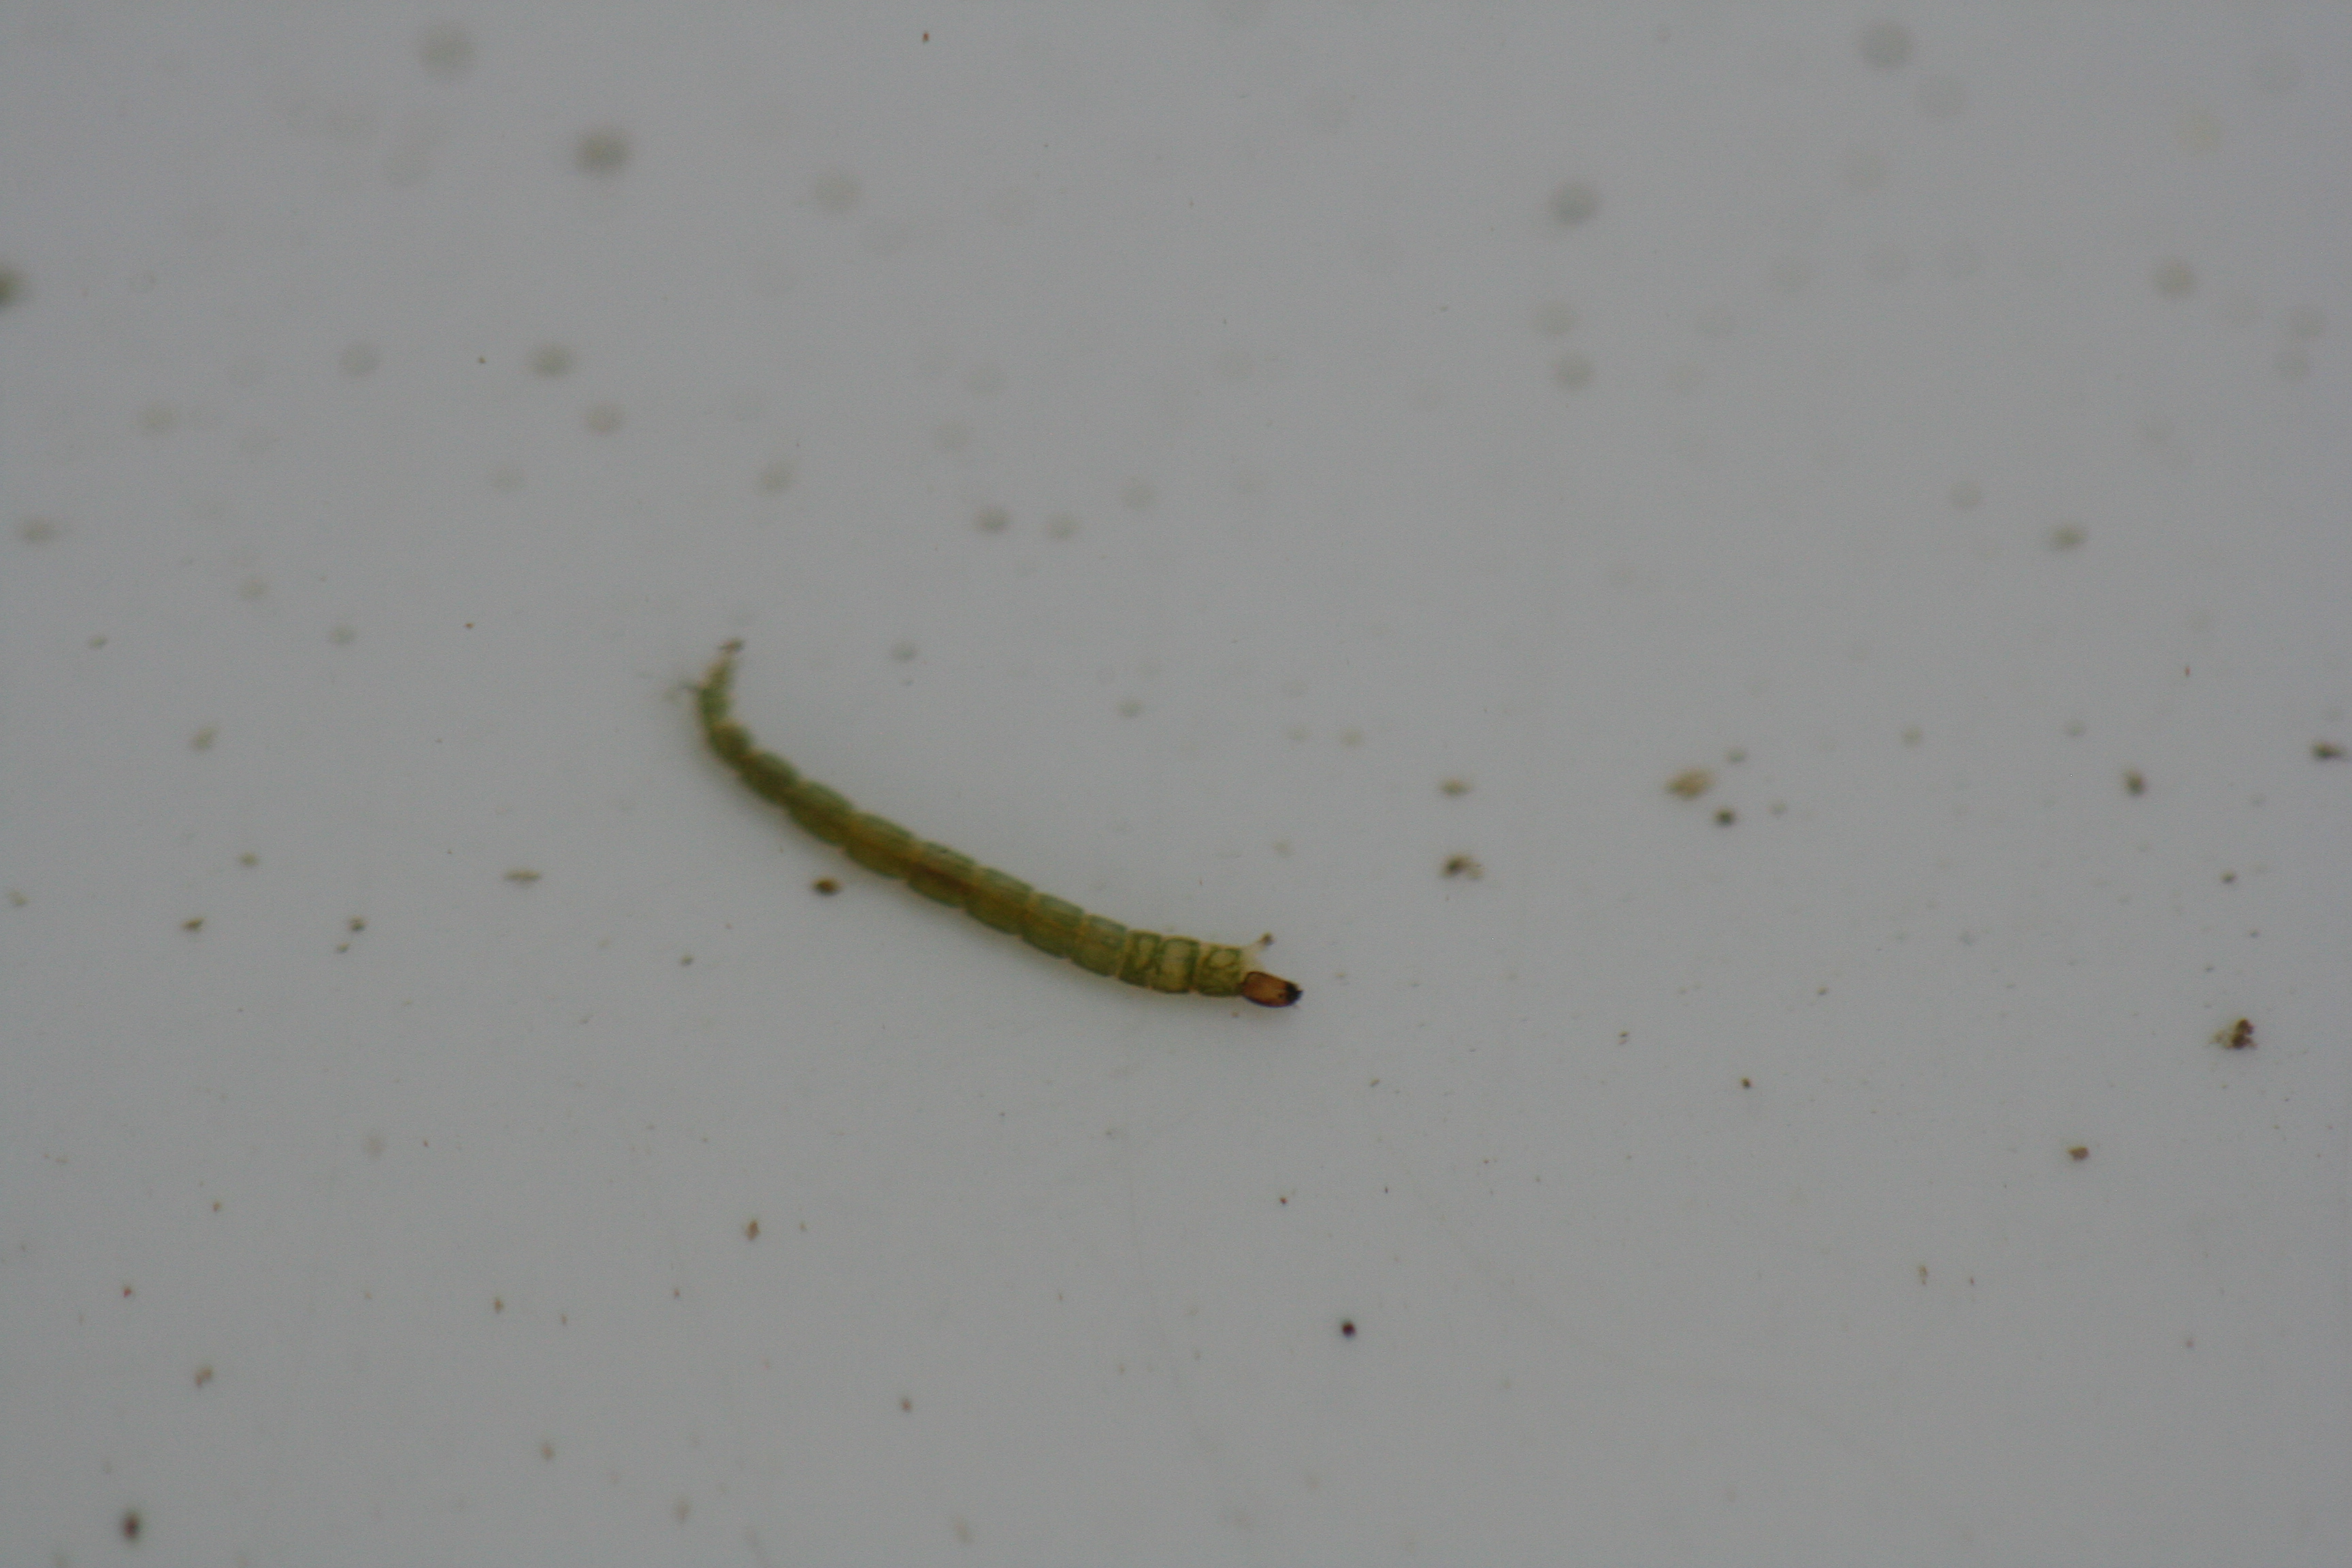
Macroinvertebrate group: true_flies